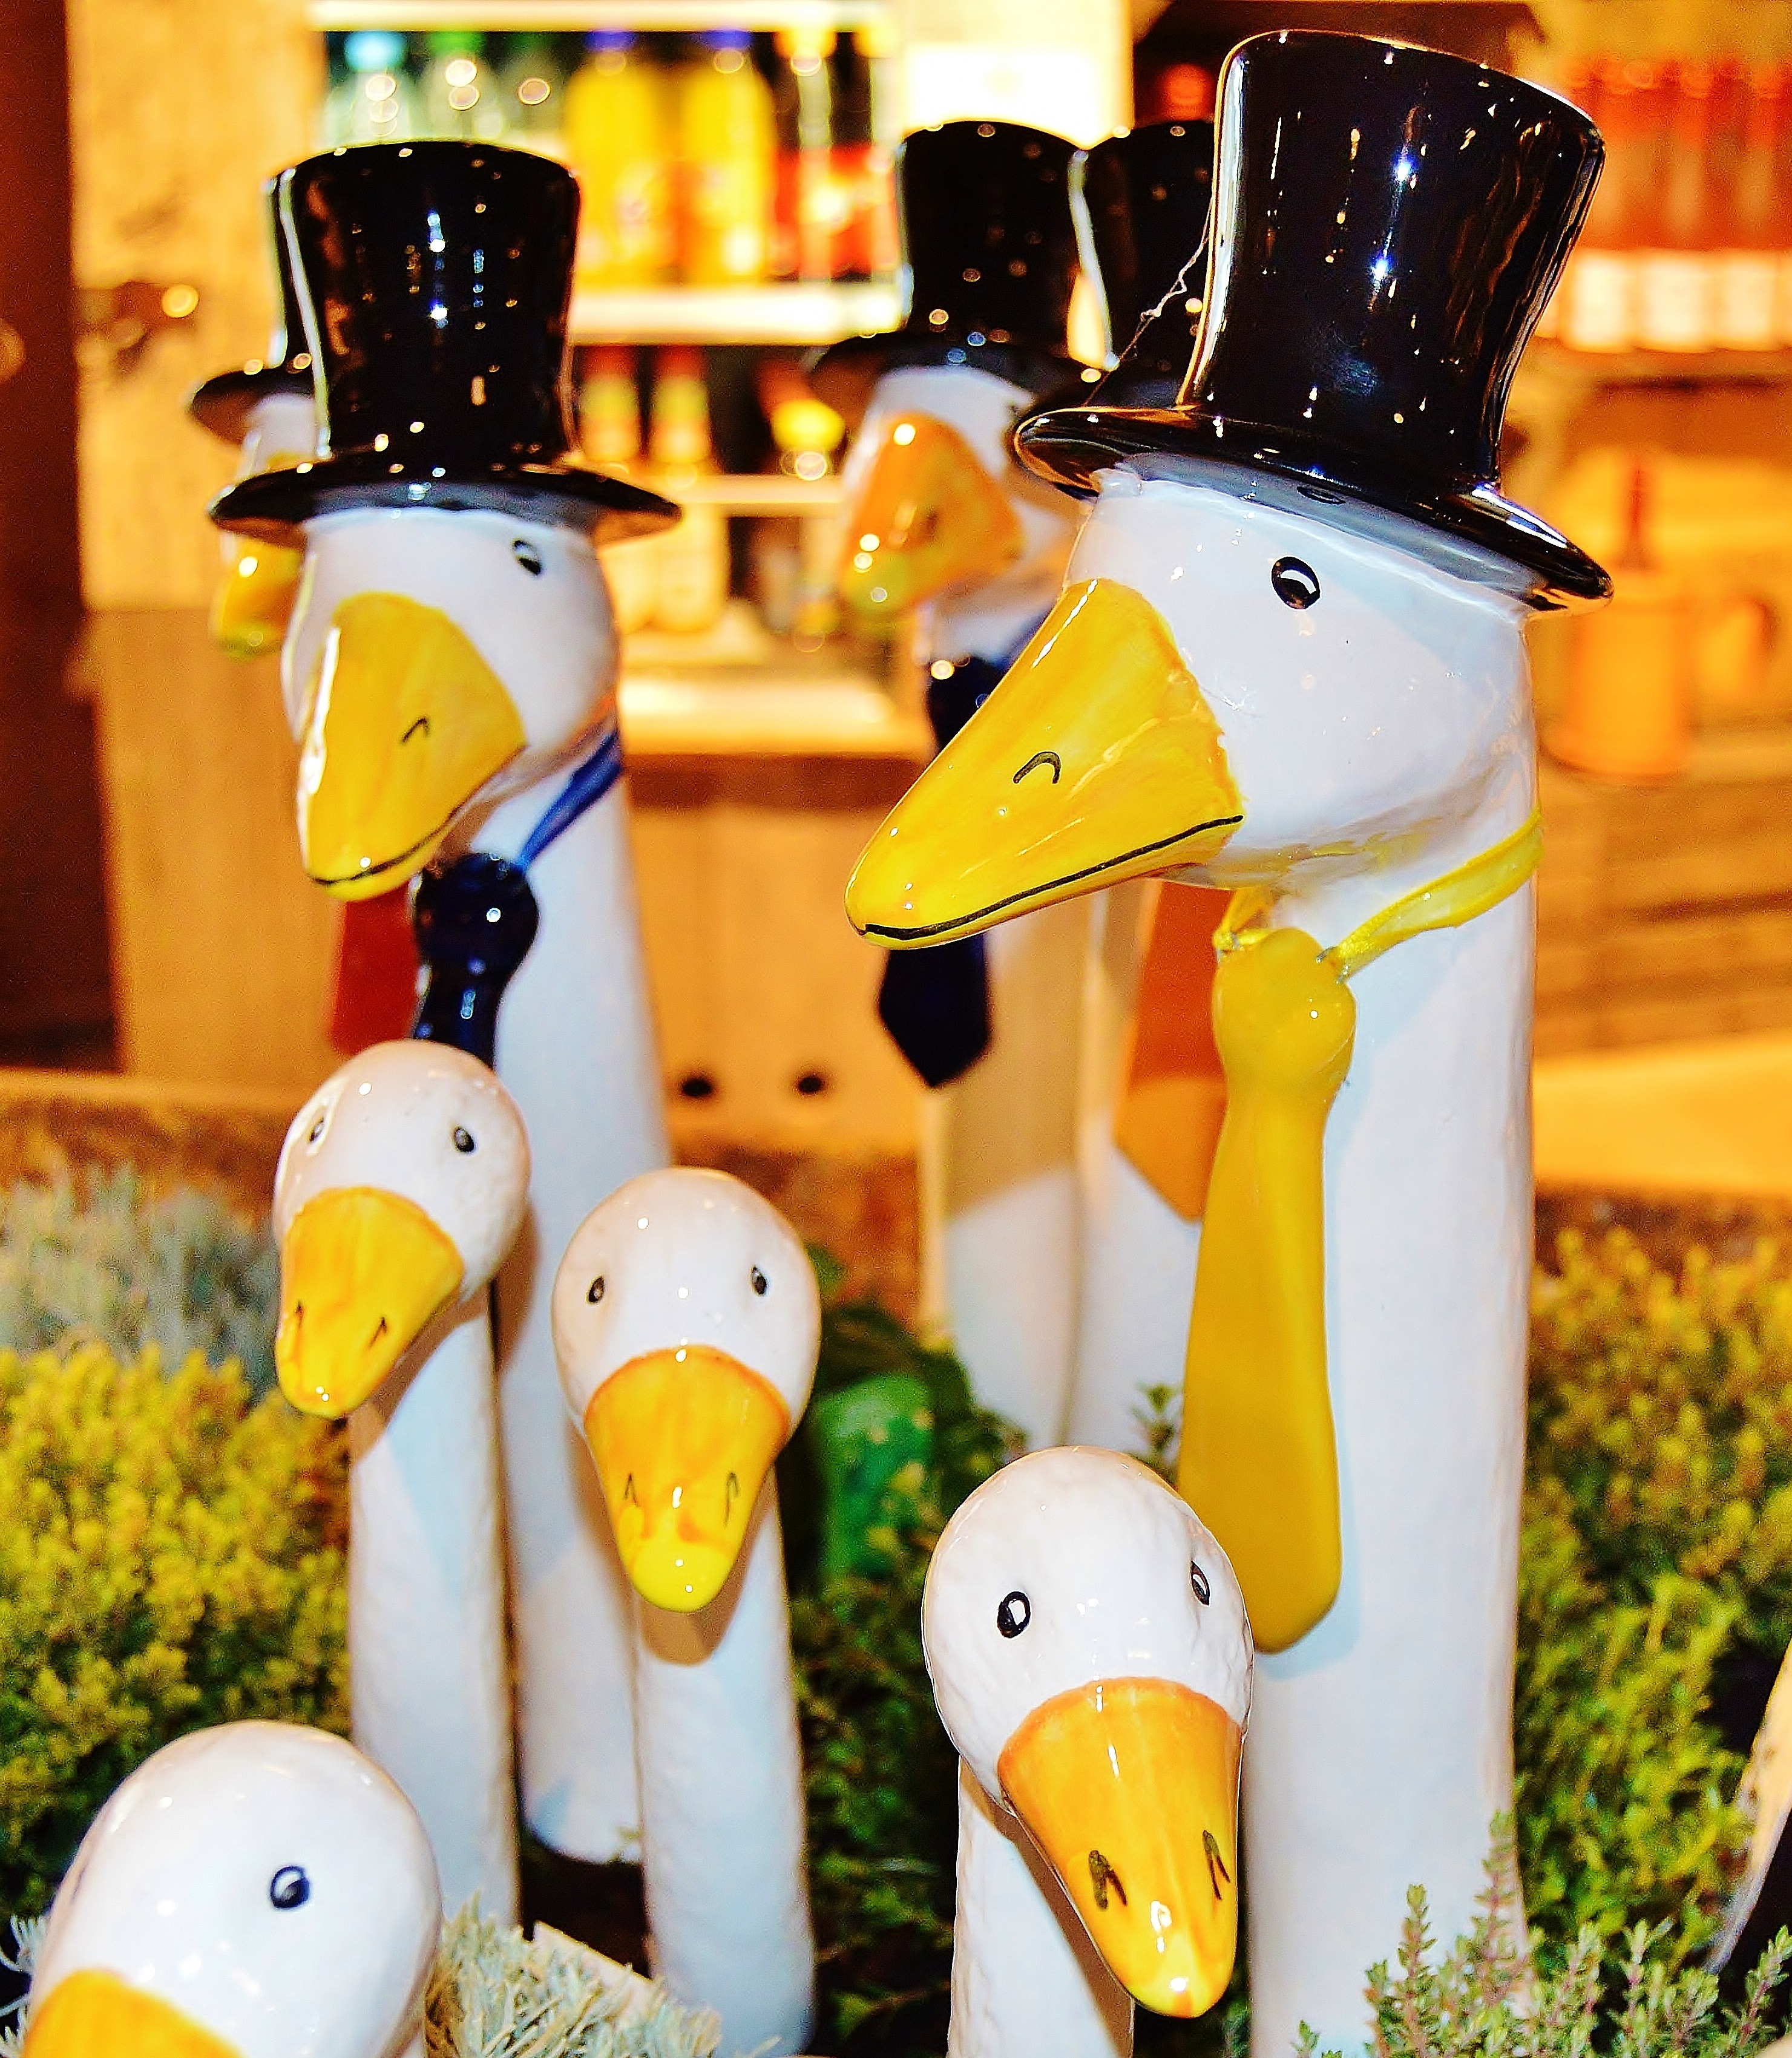
yellow, toy, art, duck, decorative, snowman, geese, funny, figures, mascot, solemnly, stuffed toy, clothed, pfingstausflug